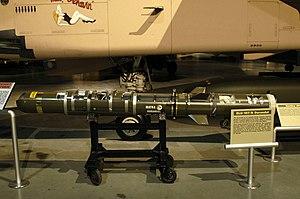
La Matra Durandal est une bombe anti-tarmac française conçue par l'entreprise Matra, en collaboration avec la Société des ateliers mécaniques de Pont-sur-Sambre, pour être larguée à basse altitude au-dessus de l'objectif.